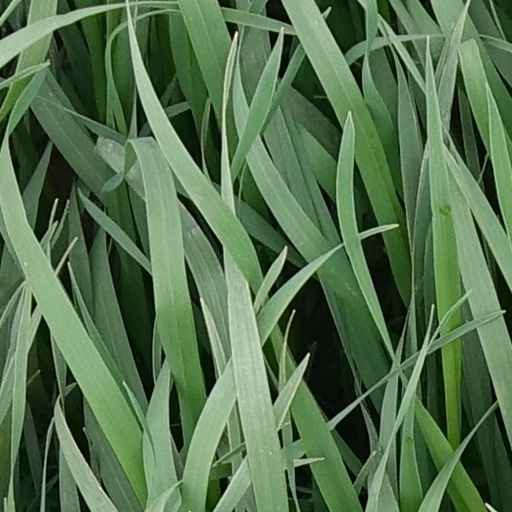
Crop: wheat